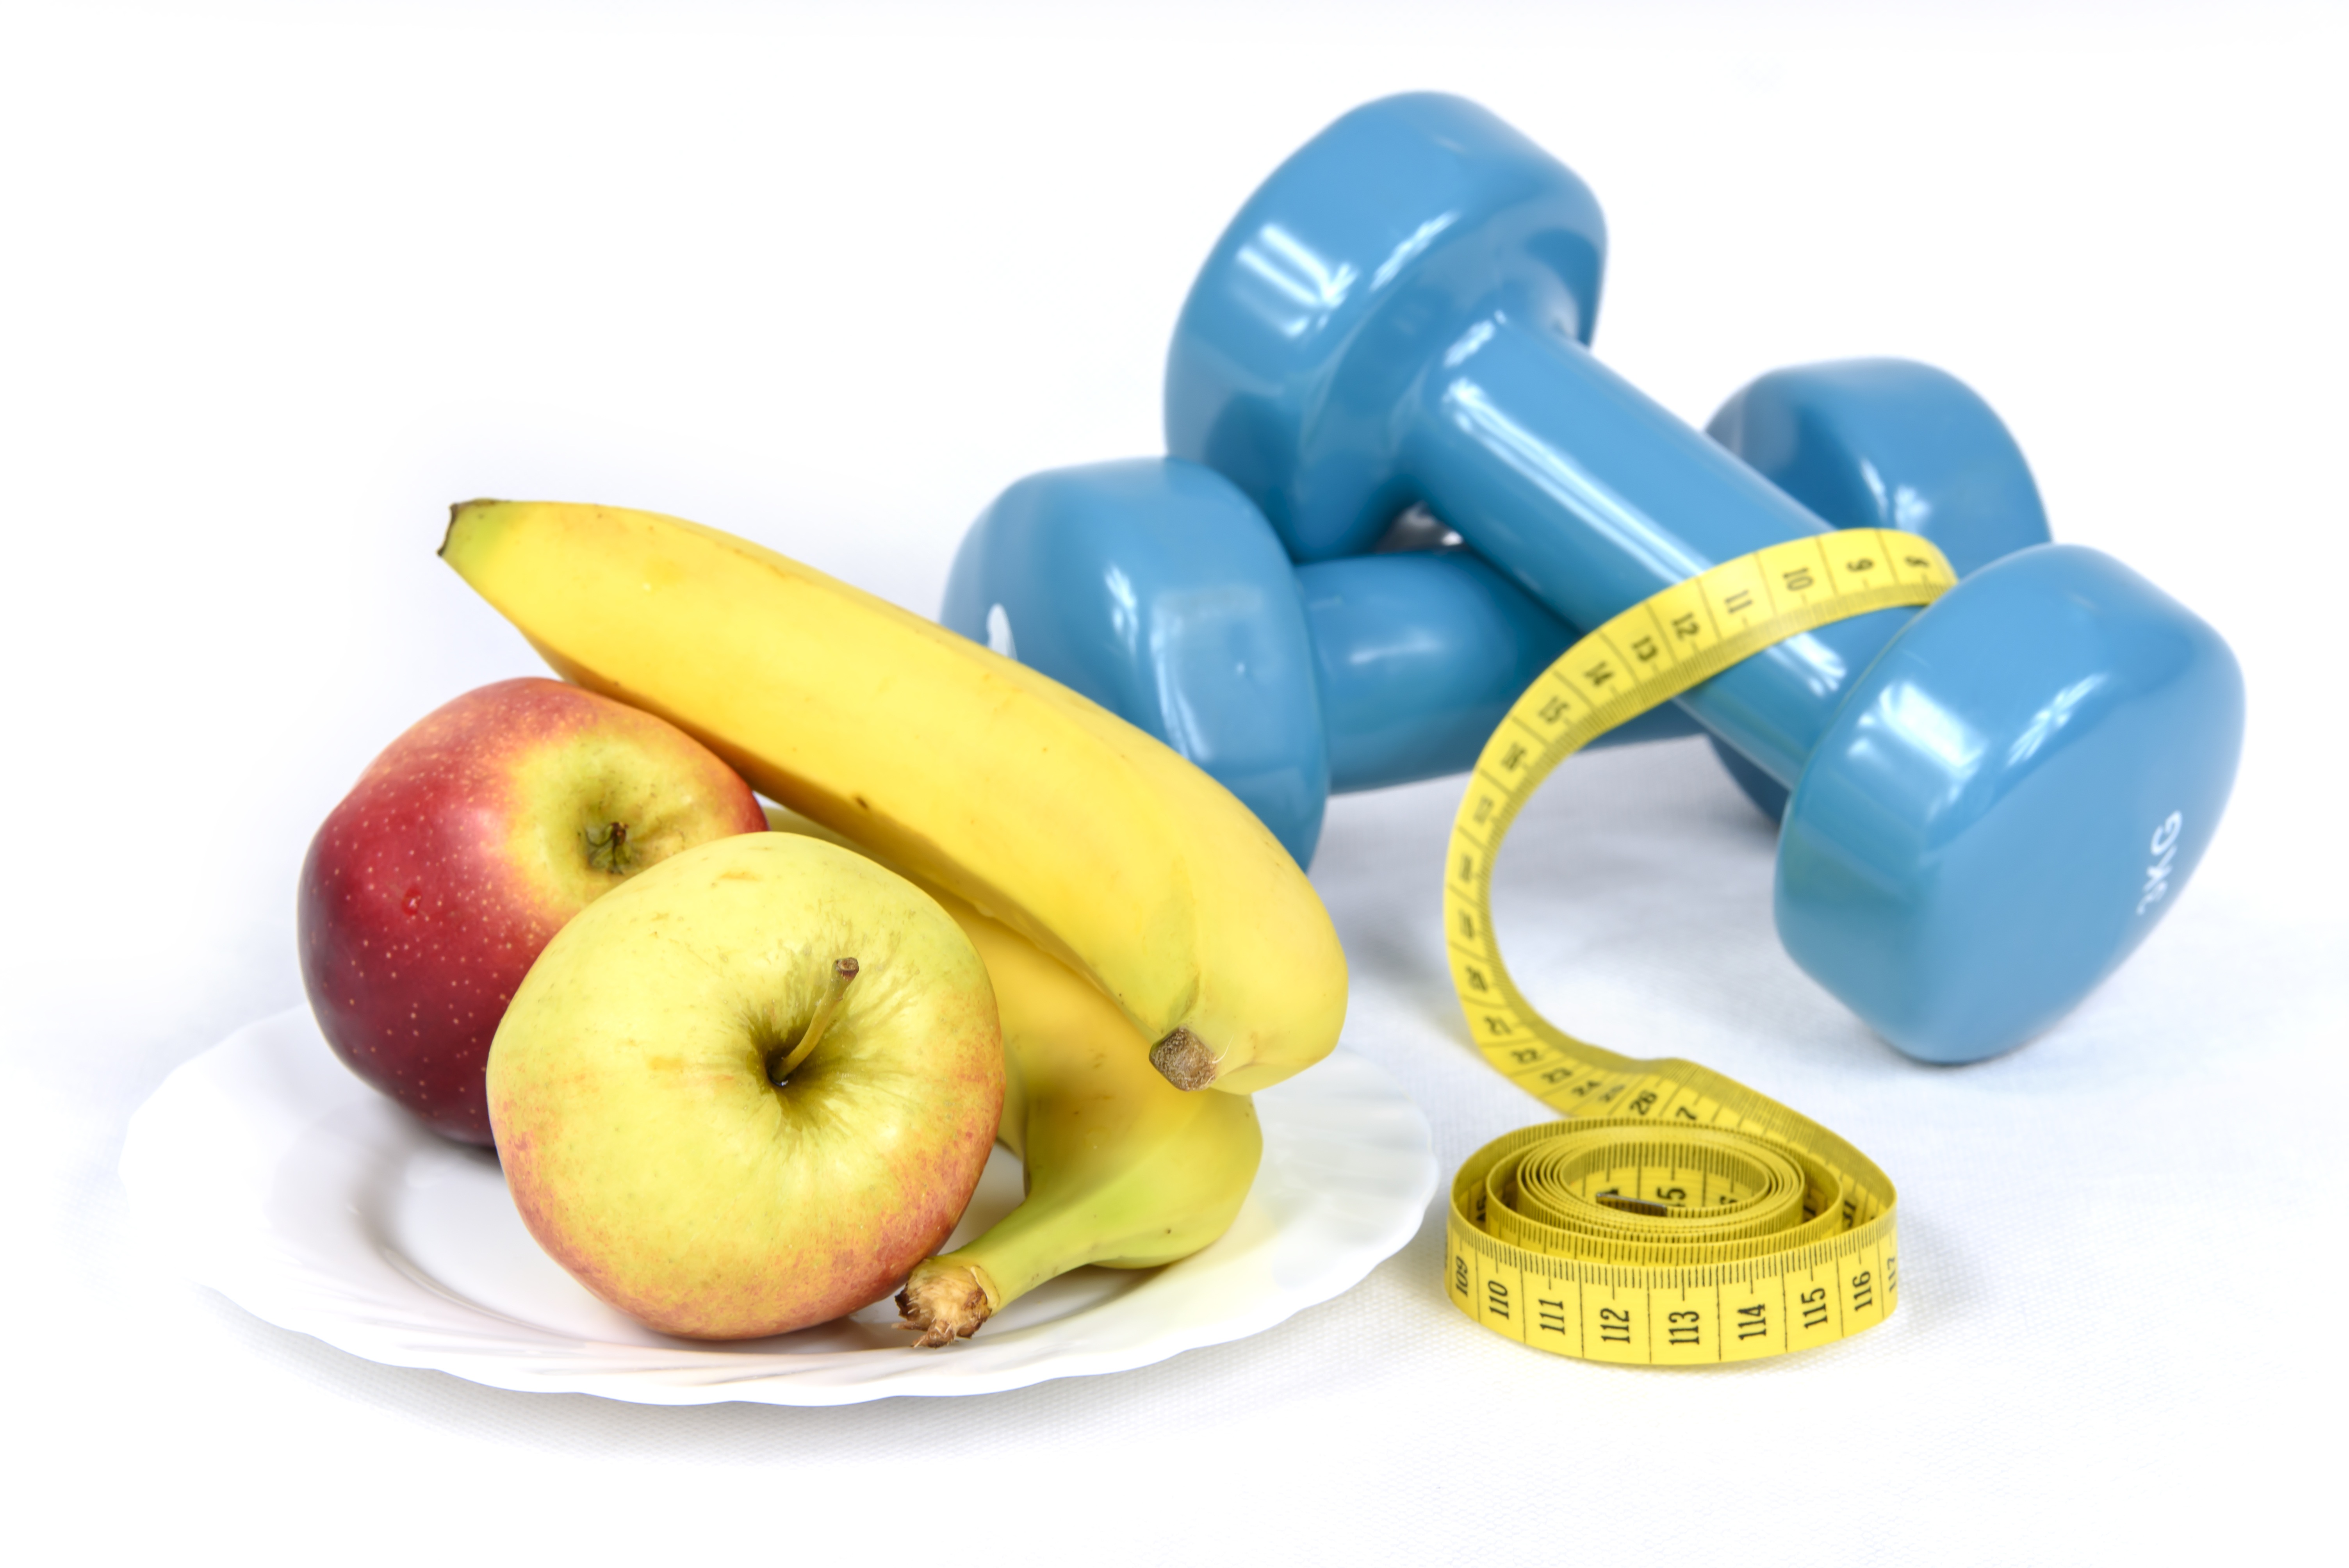
apple, white, sport, traffic, fruit, isolated, counter, food, green, equipment, produce, natural, training, fresh, measure, yellow, banana, lifestyle, healthy, health, gym, energy, eating, nutrition, tools, fit, shape, slim, diet, the background, the freshness, the idea of, the success of the, the weight of the, centimeter, a change in lifestyle, the tape, the measurement of the, the loss of the, vegetarian restaurants, to lose